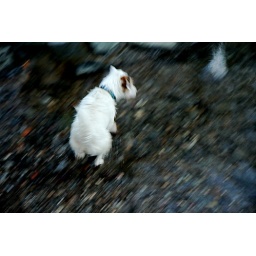
Scottie dog playing in the water after stones at Cotehele weir.